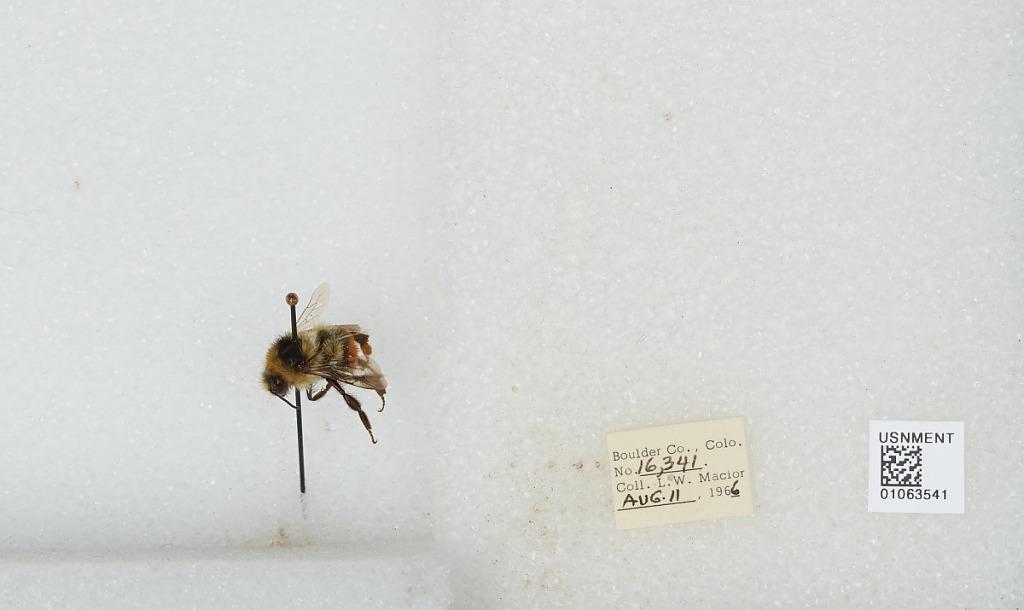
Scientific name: Bombus (Pyrobombus) bifarius Cresson
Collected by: L. Macior
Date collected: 1966-8-11
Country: United States
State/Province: Colorado
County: Boulder
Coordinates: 40.0017, -105.308